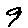
Label: 9